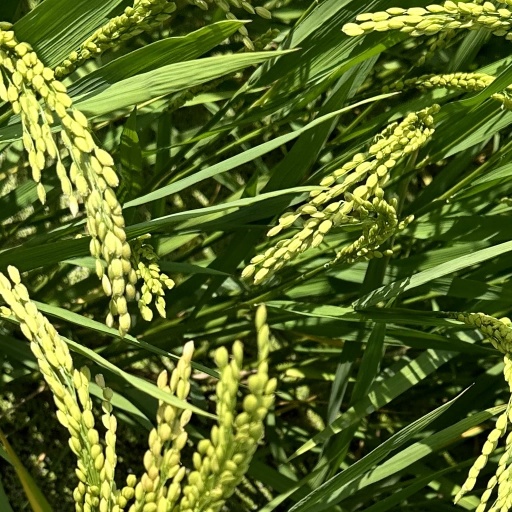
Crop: rice